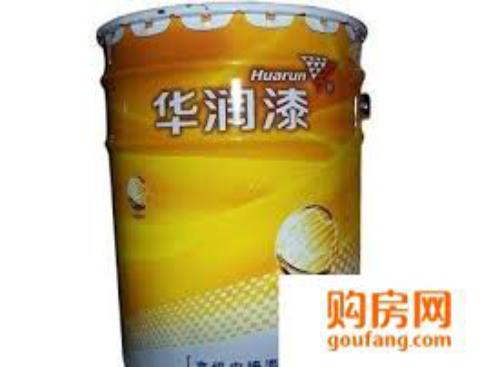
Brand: huarun
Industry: Others